Nutmeg

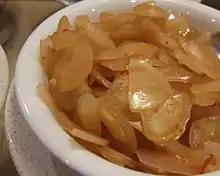
Indonesian "manisan pala" (nutmeg sweets).

Nutmeg and mace have similar sensory qualities, with nutmeg having a slightly sweeter and mace a more delicate flavour. Mace is often preferred in light dishes for the bright orange, saffron-like hue it imparts. Nutmeg is used for flavouring many dishes. Whole nutmeg can also be ground at home using a grater specifically designed for nutmeg or a multi-purpose grating tool.